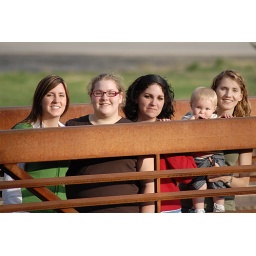
5 beauties on the bridge in the canyon into the sun